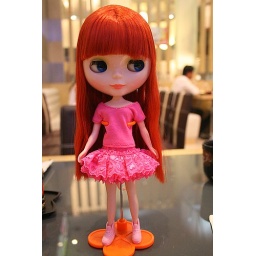
Numalee in pink dress